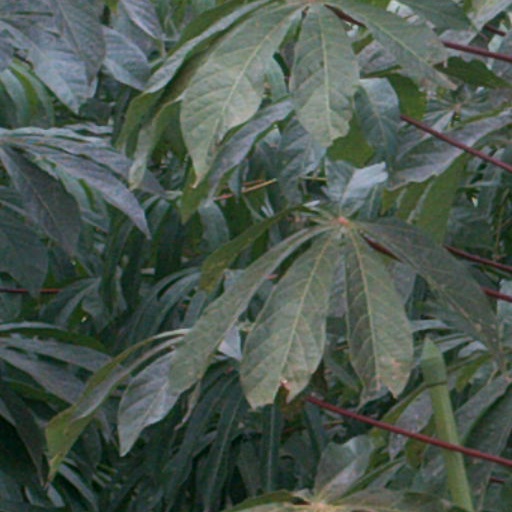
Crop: cassava